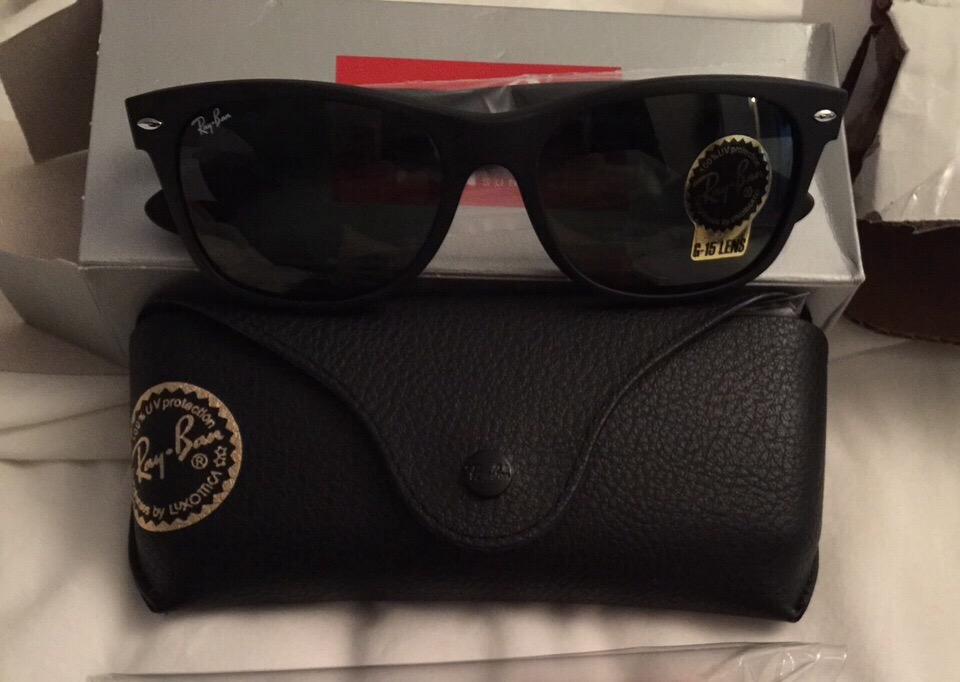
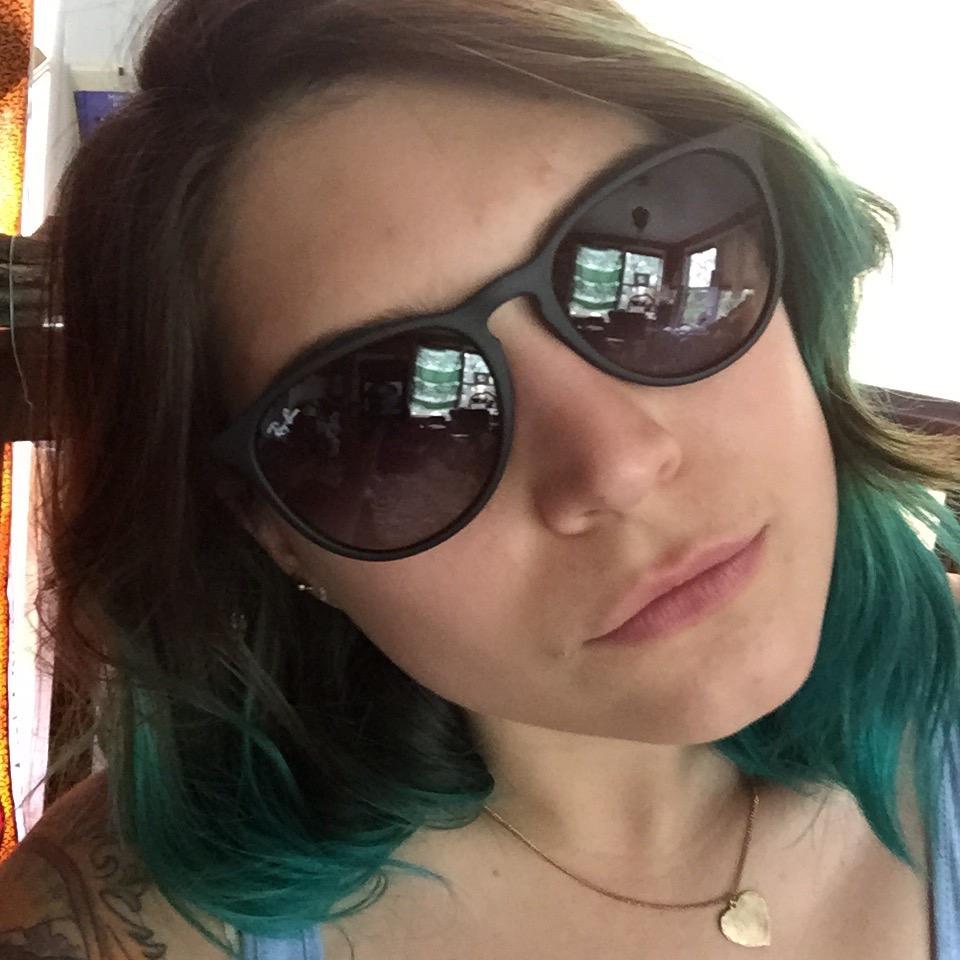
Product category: accessories_sunglasses
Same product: no